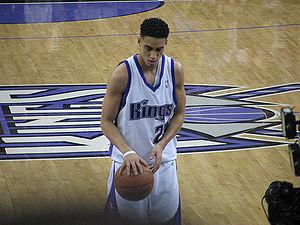
Les Kings de Sacramento sont une franchise de basket-ball de la National Basketball Association basée à Sacramento en Californie. La franchise a commencé avec les Seagrams de Rochester, en 1923. Ils se sont joints à la National Basketball League en 1945 sous le nom des Royals de Rochester. Ils ont ensuite intégré, avec trois autres équipes de la NBL, la Basketball Association of America, précurseur de la NBA, en 1948. L’équipe a ensuite déménagé à Cincinnati en 1957, devenant les Royals de Cincinnati. En 1972, l’équipe a déménagé de nouveau, cette fois à Kansas City dans le Missouri, et a été rebaptisé Kings de Kansas City-Omaha parce que la franchise a d’abord partagé ses matchs à domicile entre Kansas City et Omaha dans le Nebraska. En 1975, les Kings ont cessé de jouer à Omaha et sont simplement devenus les Kings de Kansas City. L’équipe a encore une fois échoué à trouver le succès dans son marché et a déménagé à Sacramento en 1985, où ils continuent à résider aujourd’hui.